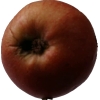
Label: Apple 17